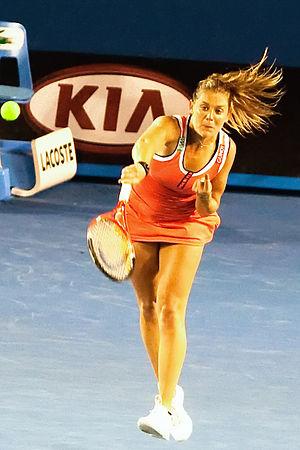
Julie Coin est une joueuse de tennis française, professionnelle de 1999 à 2015, née le 2 décembre 1982 à Amiens.
Amiens est une ville française récompensée, en 1969 puis en 1999, comme la ville la plus sportive de France par le magazine l'Équipe.